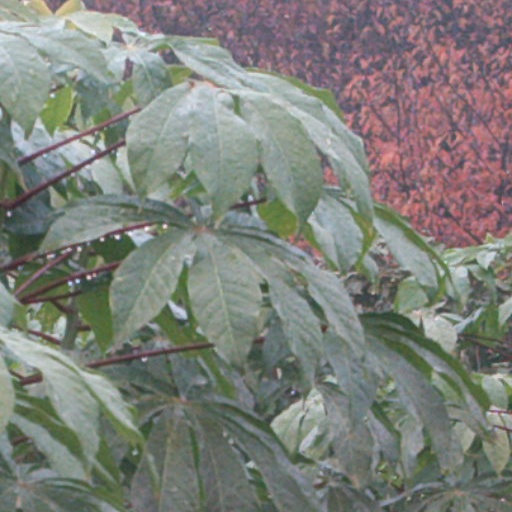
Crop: cassava